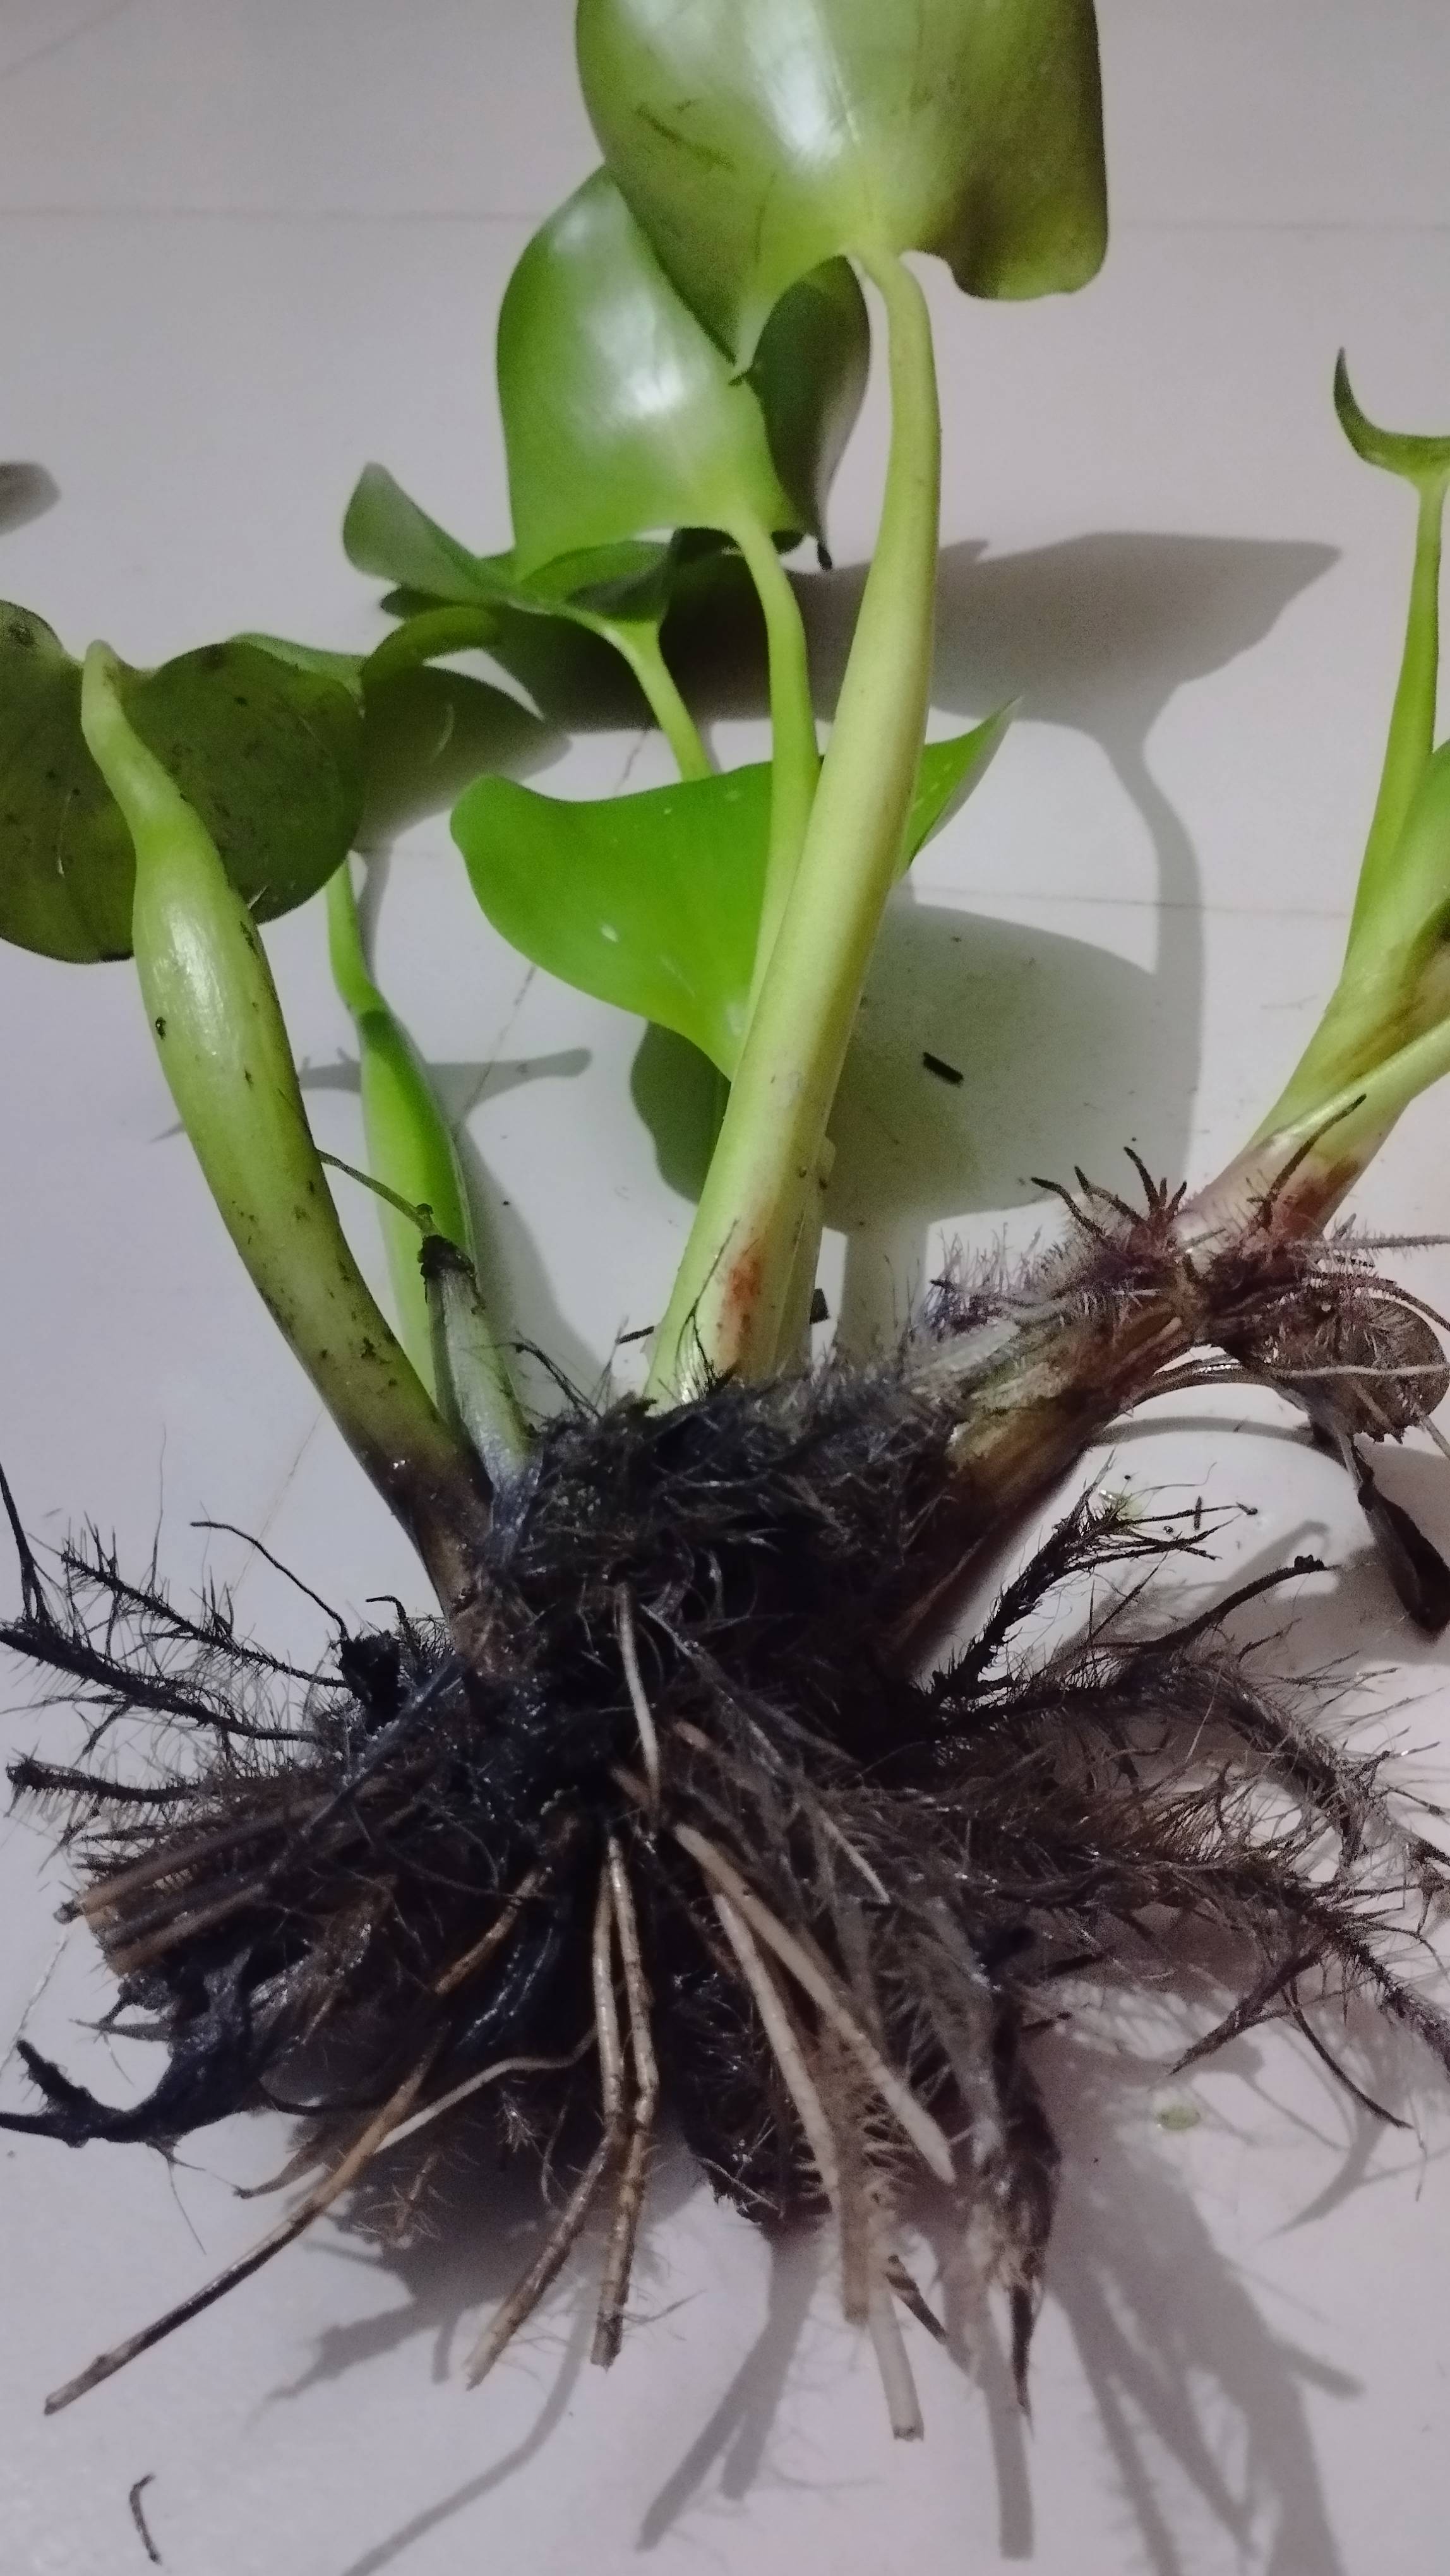
Species: Common Water Hyacinth (Eichornia crassipes)